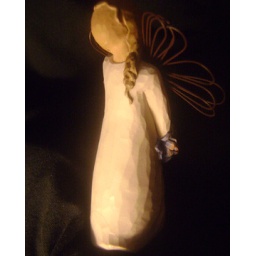
Cropped 4x5used black fabric backgroundthe lighting was done by a lamp already in placeF/2.8Shutter Speed: 1/40 secISO:100